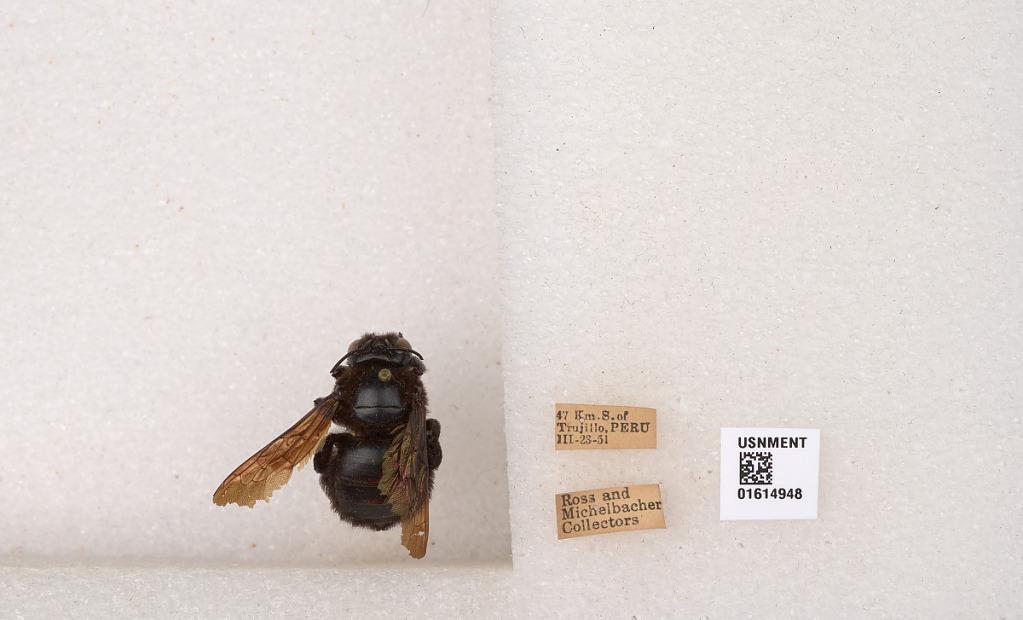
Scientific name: Xylocopa
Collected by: Ross & Michelbacher
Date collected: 1951-3-23
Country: Peru
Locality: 47 Km. S. of Trujillo